First Minister's Questions

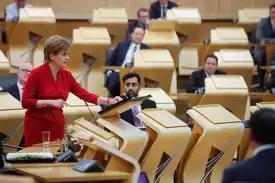
First Minister Nicola Sturgeon speaking during First Minister's Questions, September 2021

In Scotland, First Minister's Questions (often abbreviated to FMQs) is a weekly question time session held when the Scottish Parliament is sitting, during which Members of the Scottish Parliament (MSPs) may question the First Minister. FMQs are held every Thursday at noon and typically last for forty-five minutes. The current format allows the leader of the largest opposition party to ask the First Minister several questions, with subsequent questions from each of the leaders of the second and third largest opposition political parties. Other MSPs present in the debating chamber may ask a single question, at the discretion of the Presiding Officer.